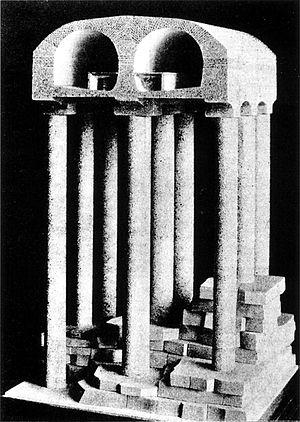
Photo de la maquette de la station Danube de la ligne 7 du métro de Paris (actuelle 7bis), France. La station souterraine est édifiée sur un viaduc en sous-sol, établi dans les carrières de gypse.
Danube est une station de la ligne 7 bis du métro de Paris, située dans le 19ᵉ arrondissement de Paris.
La ligne 7 bis du métro de Paris est l'une des seize lignes du réseau métropolitain de Paris.
La ligne 7 du métro de Paris est une des seize lignes du réseau métropolitain de Paris. Elle traverse la capitale du nord-est au sud-est en suivant un tracé légèrement incurvé, et relie les stations La Courneuve - 8 Mai 1945, au nord-est en Seine-Saint-Denis, à Mairie d'Ivry et Villejuif - Louis Aragon, au sud-est dans le Val-de-Marne, en passant par le centre de Paris.
Cet article constitue la liste des stations du métro de Paris ayant une configuration particulière, en considérant qu'une station classique est souterraine, a des quais dont la longueur correspond à celle des rames en circulation et possède deux quais encadrant deux voies, le tout sous un plafond voûté. Ces critères sont globaux ; si une particularité est propre à une ligne mais se retrouve dans toutes ses stations, celles-ci peuvent être considérées comme classique, avec mention de ladite particularité. Ne sont en revanche pas prises en compte les particularités dans la décoration, recensées dans l'article « Aménagement des stations du métro de Paris ».